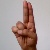
The image shows a hand gesture representing the letter 'U' in Indian Sign Language.